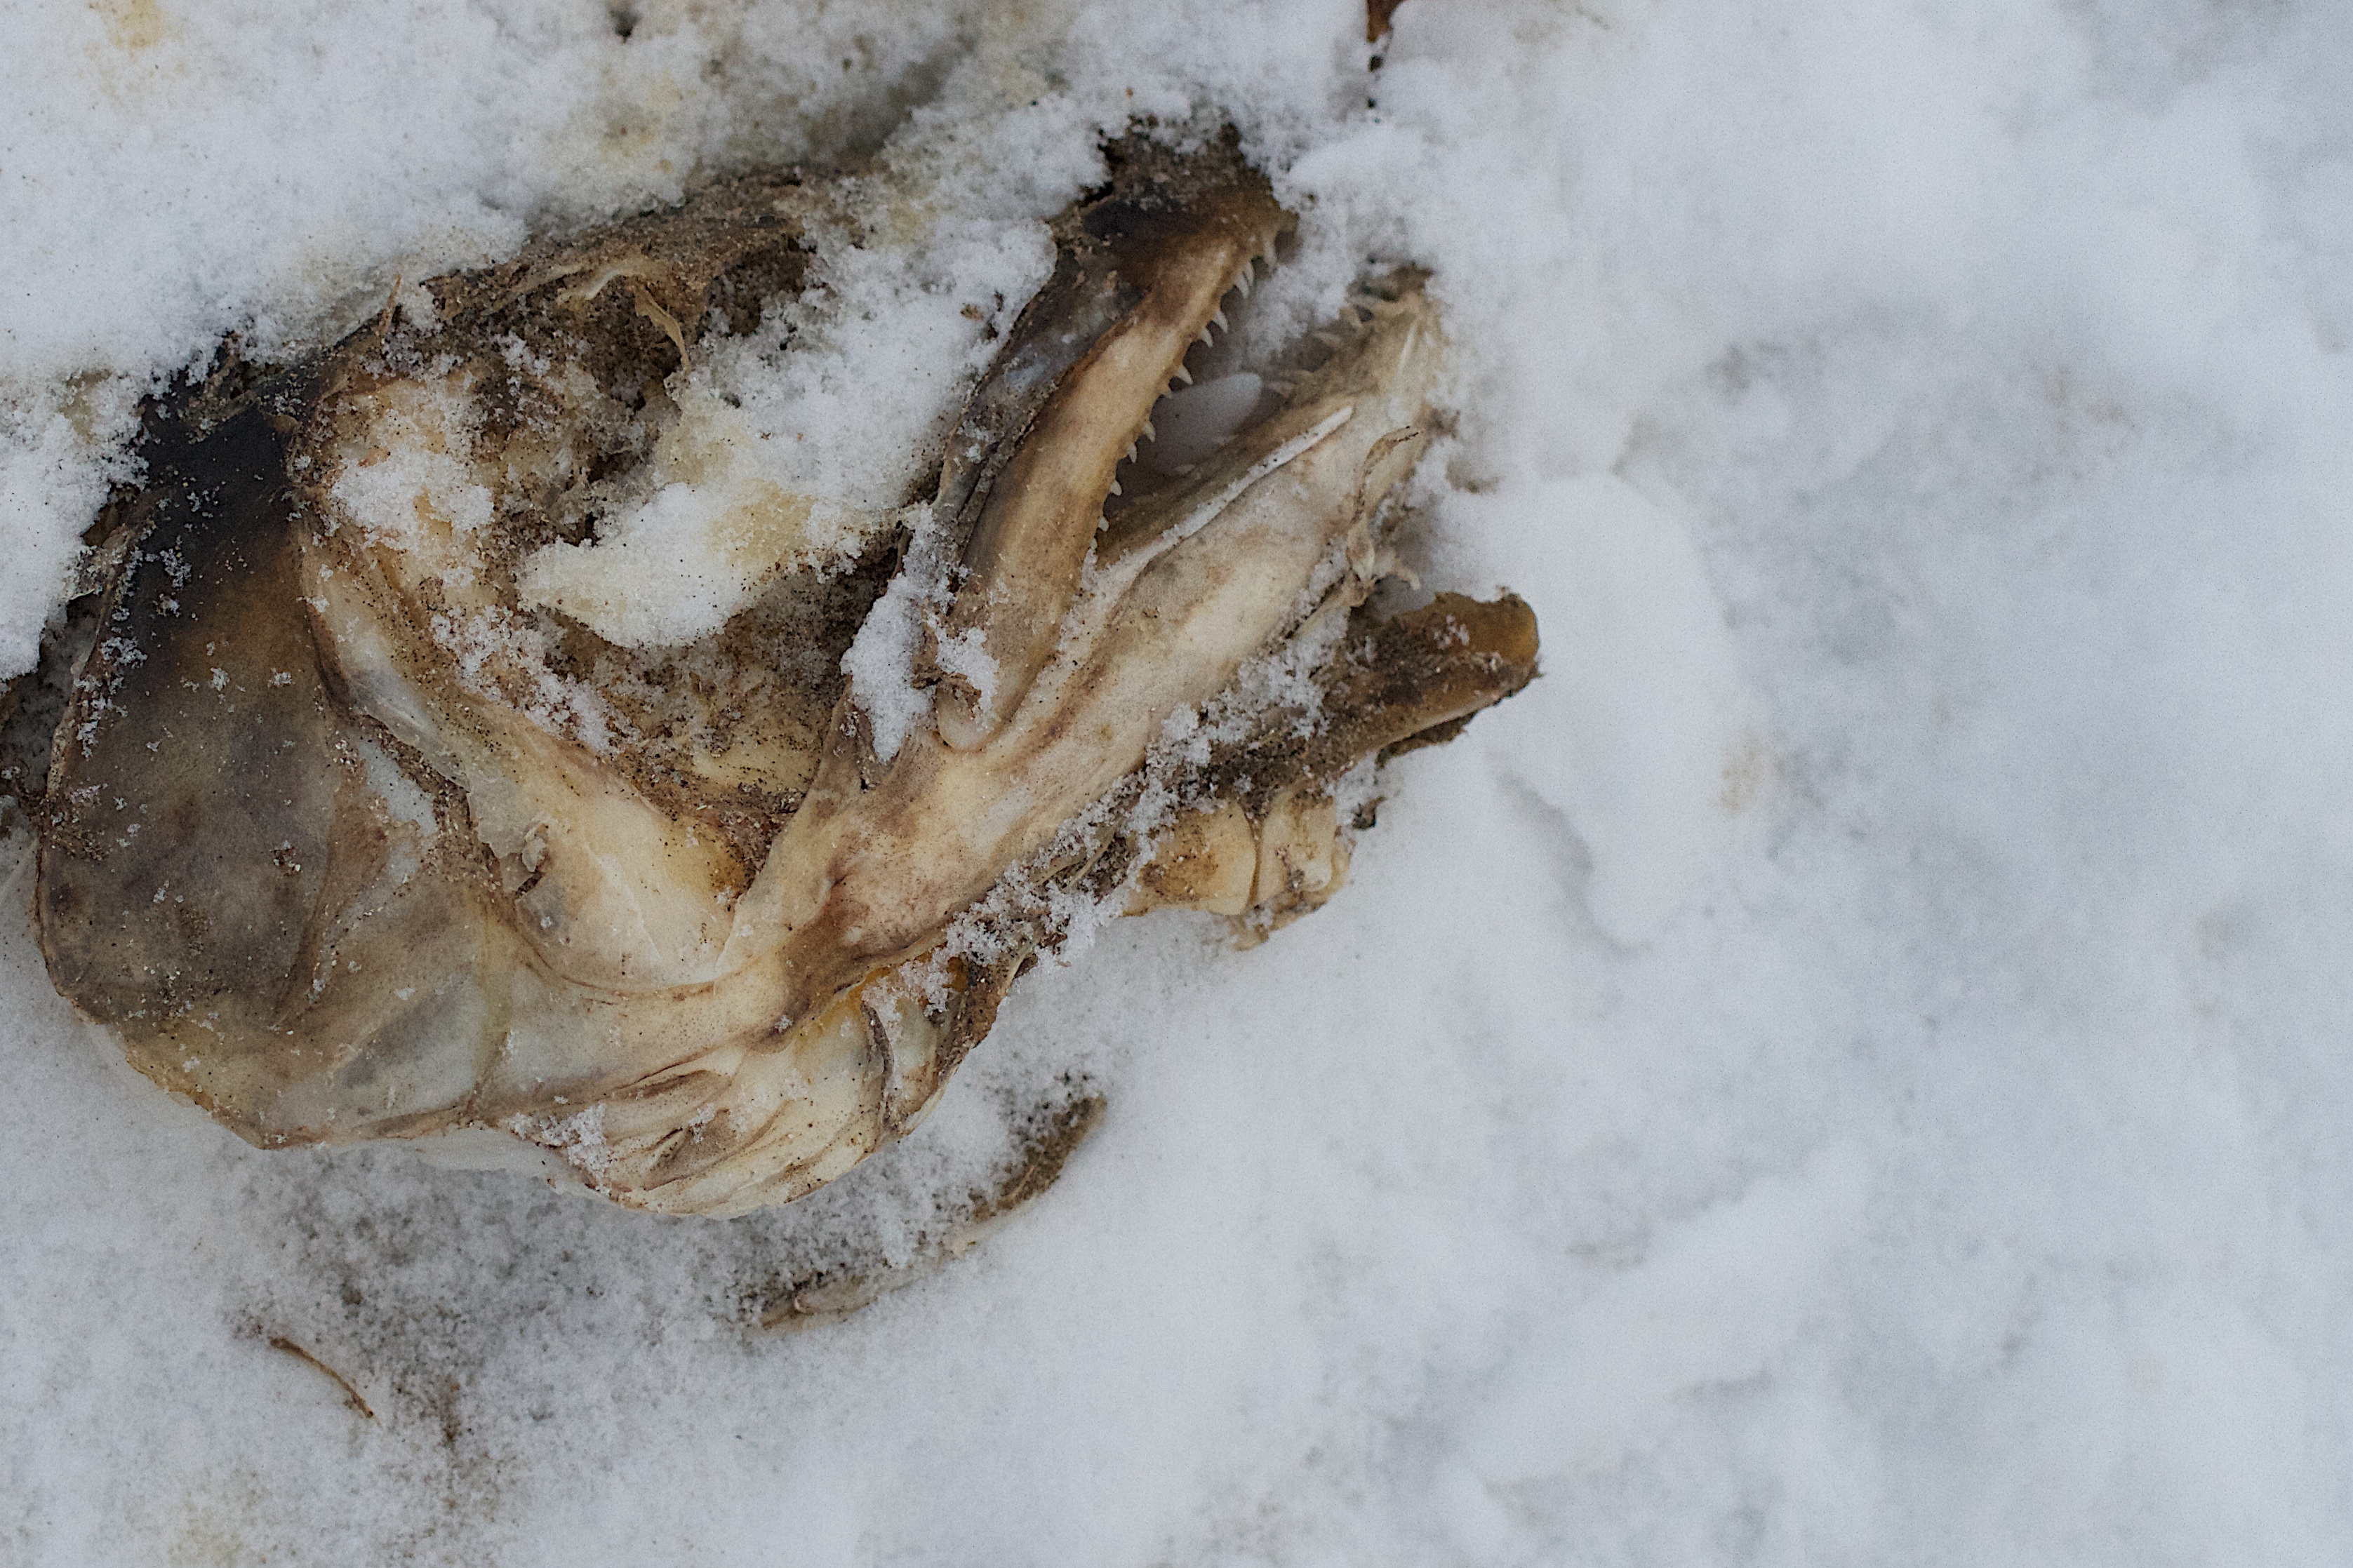
snow, winter, ice, weather, fish